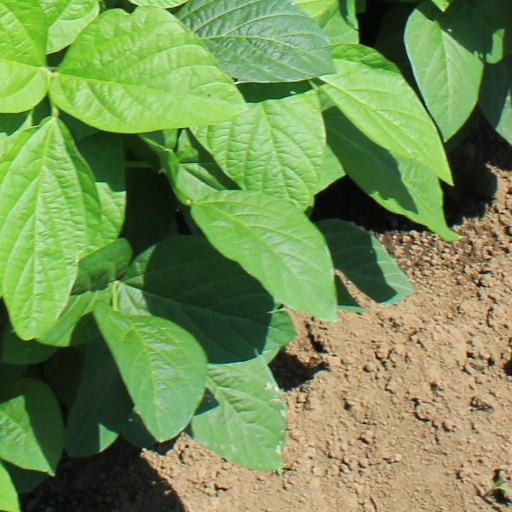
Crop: soybean